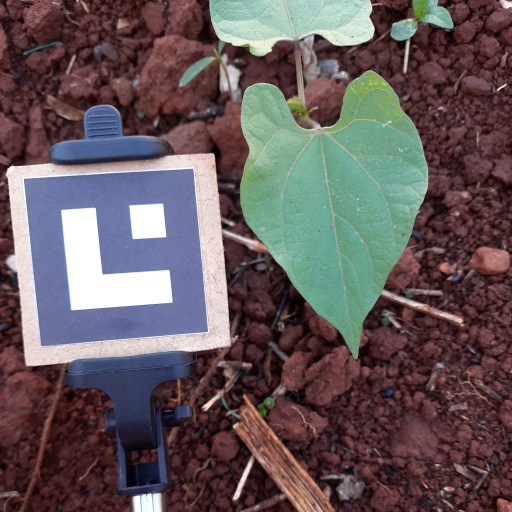
Observations: wavy surface, no eating holes, under shade